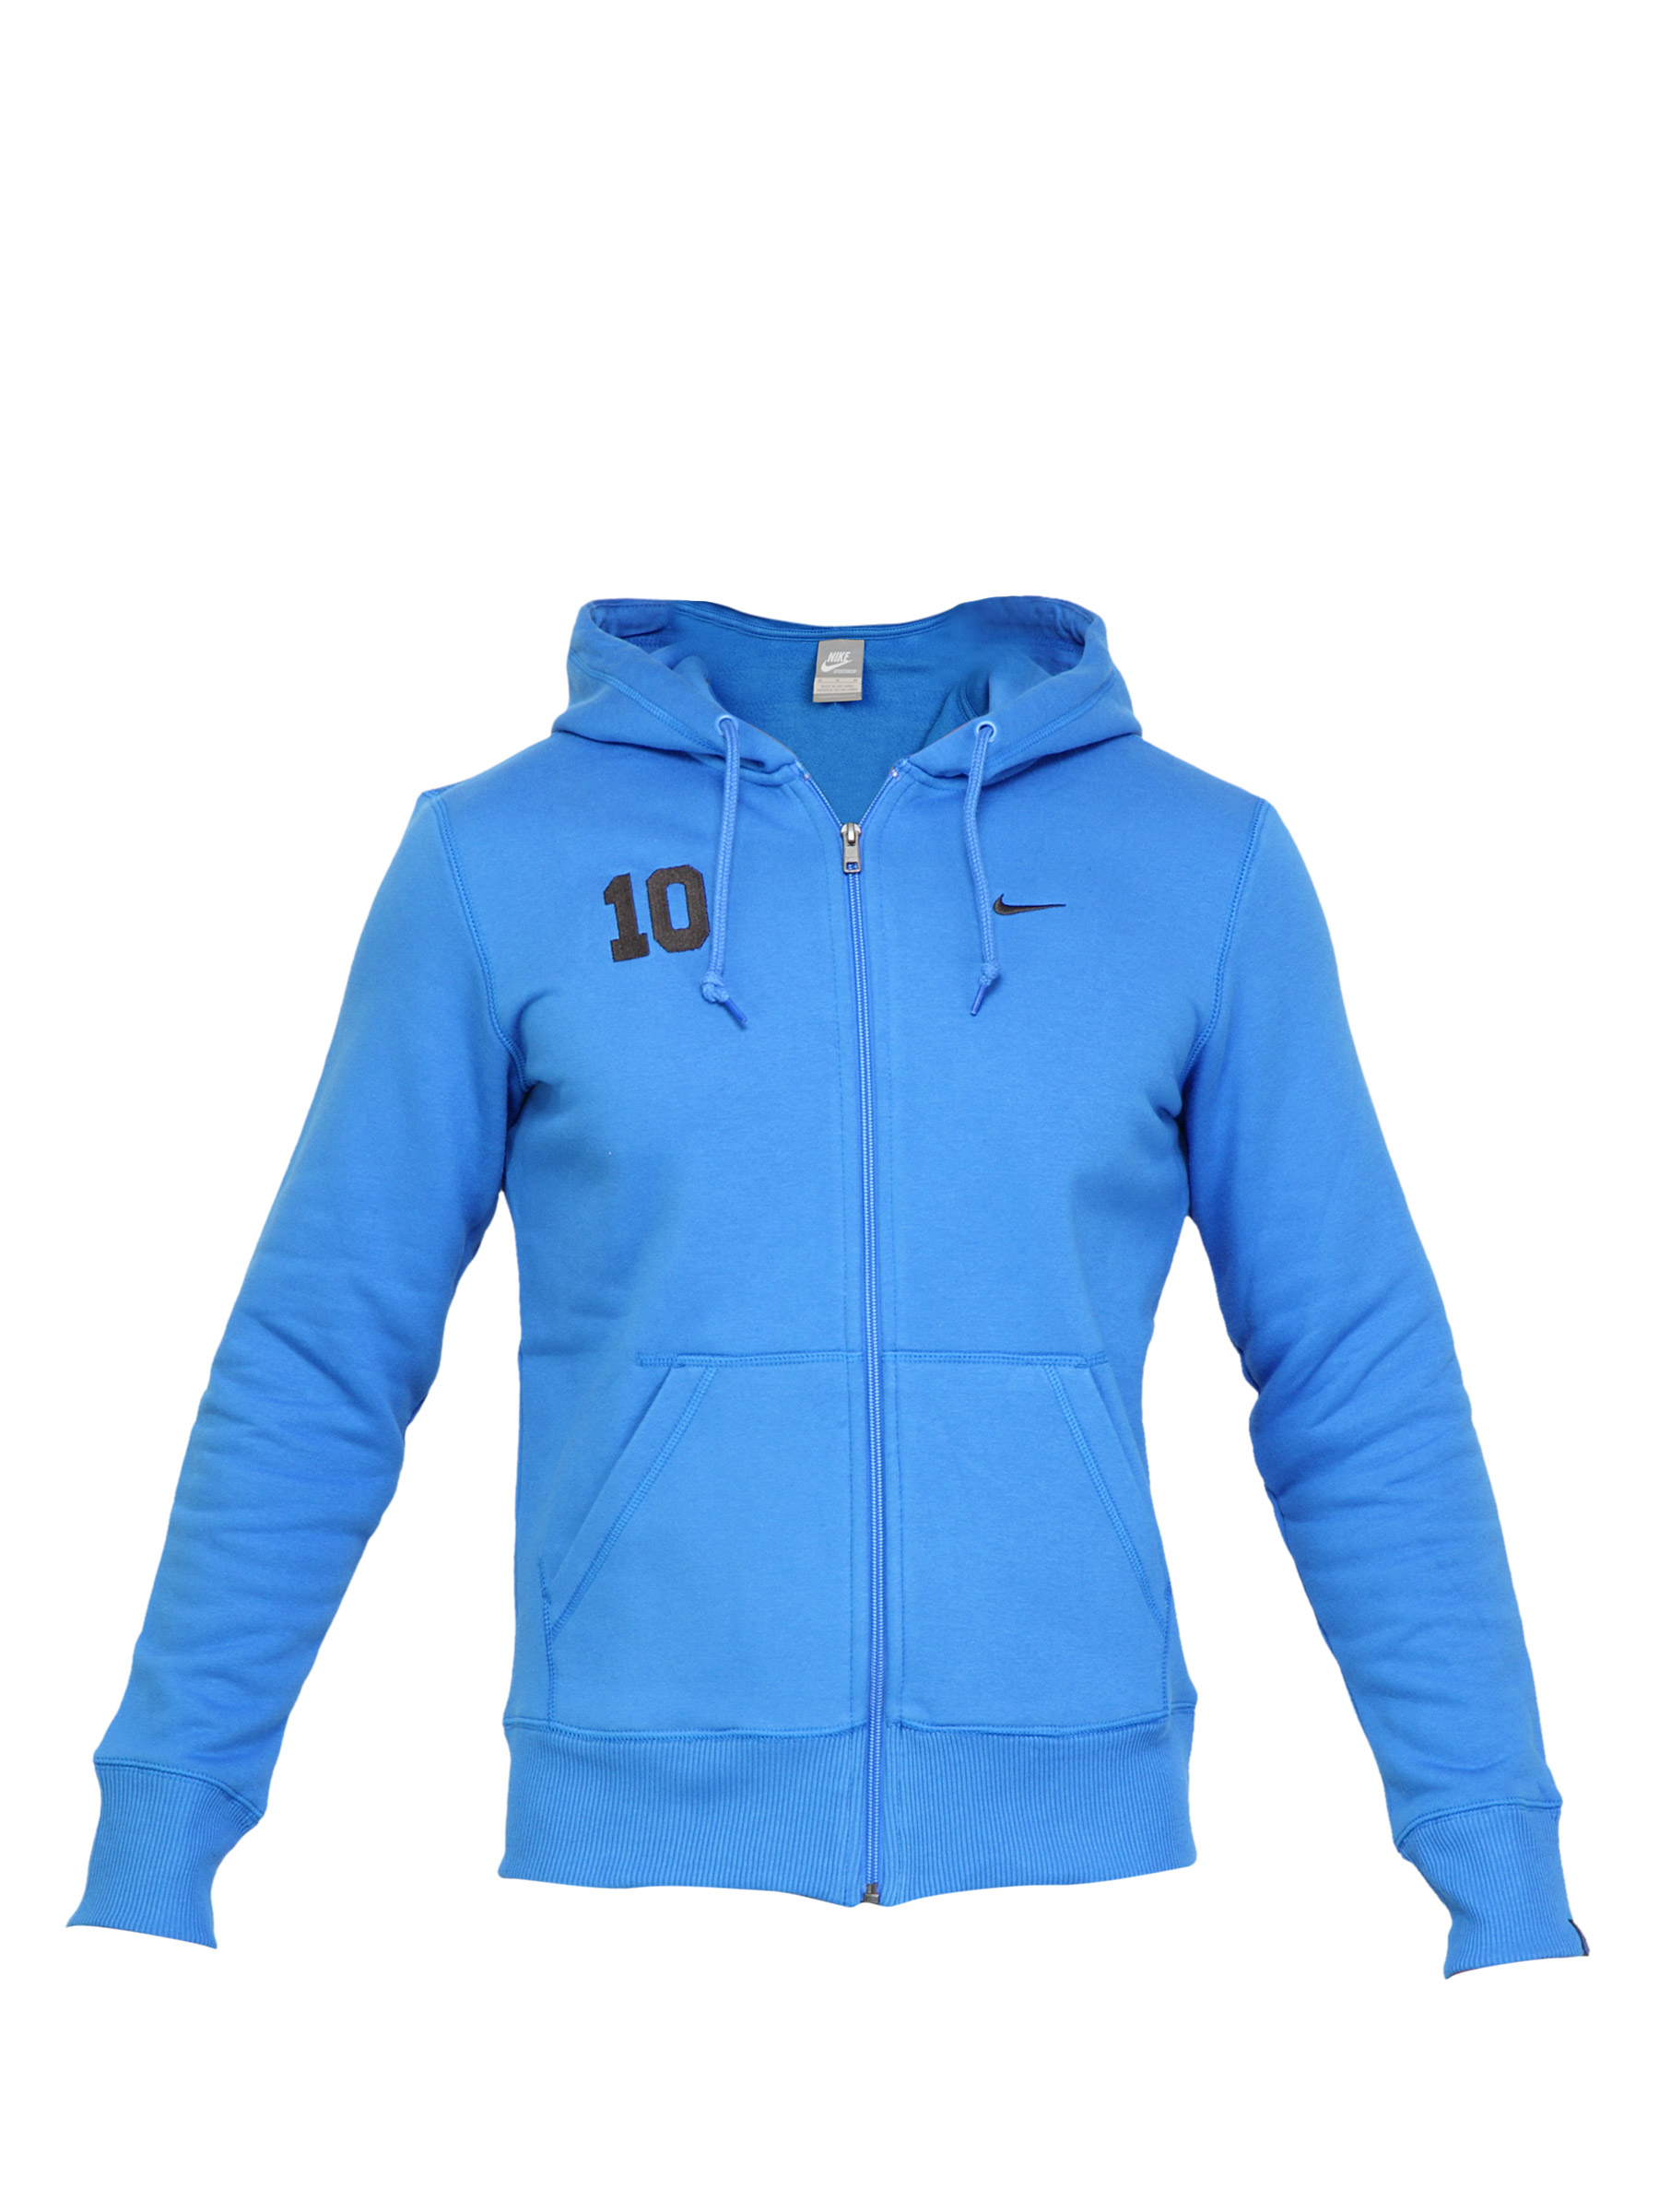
Nike Men Solid Blue Sweatshirts
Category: Apparel / Topwear / Sweatshirts
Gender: Men
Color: Blue
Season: Fall 2011
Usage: Casual